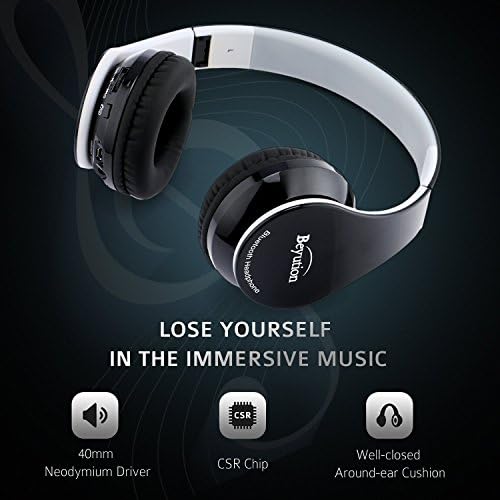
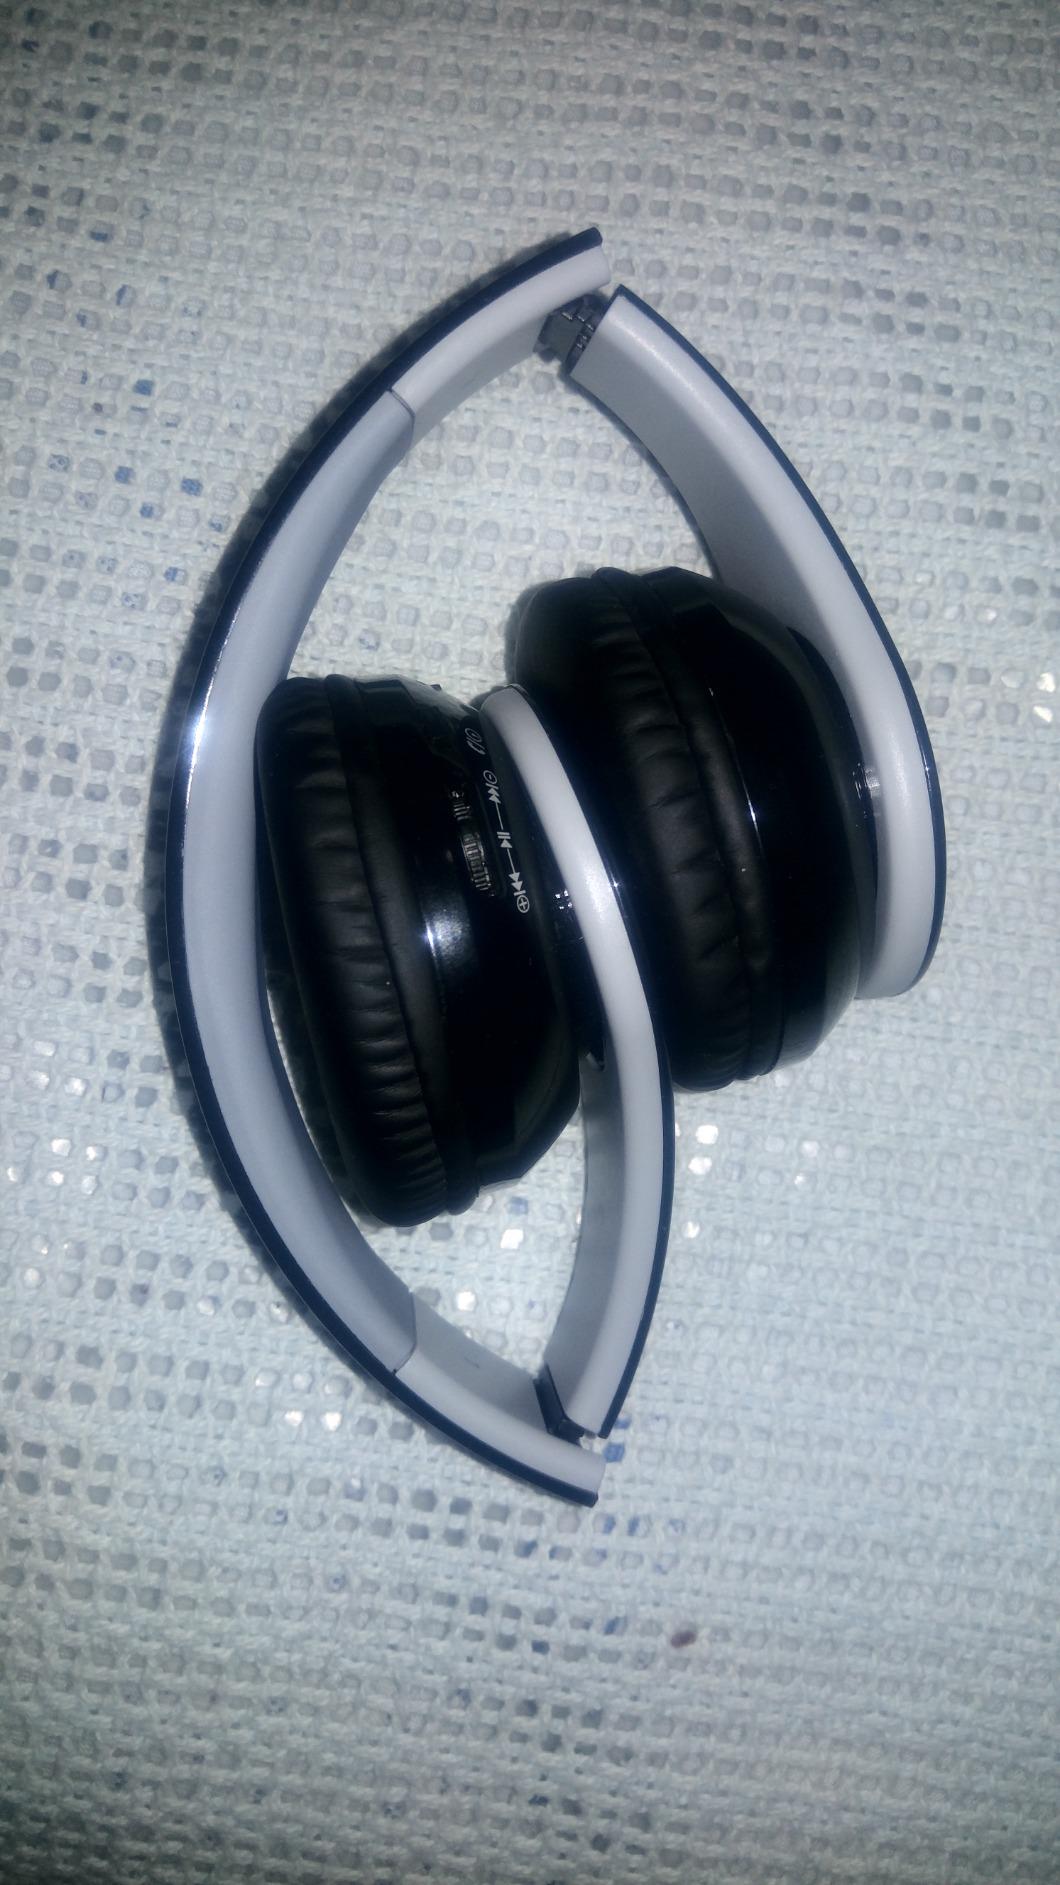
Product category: headphones
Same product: yes